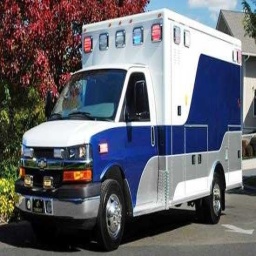
Label: ambulance